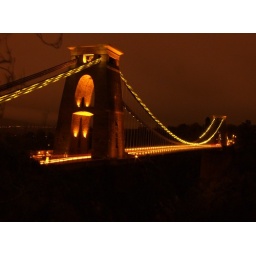
this would look better in a frame on the wall than on a computer screen!